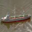
Label: ship